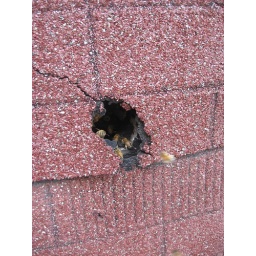
Front door for the bees- just a tiny hole in the siding of an old carriage house door.